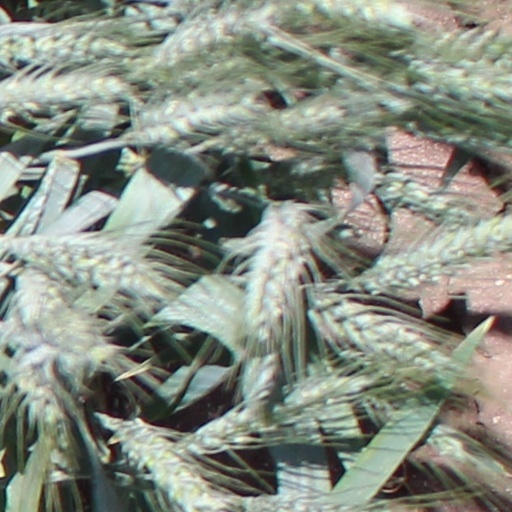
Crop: wheat